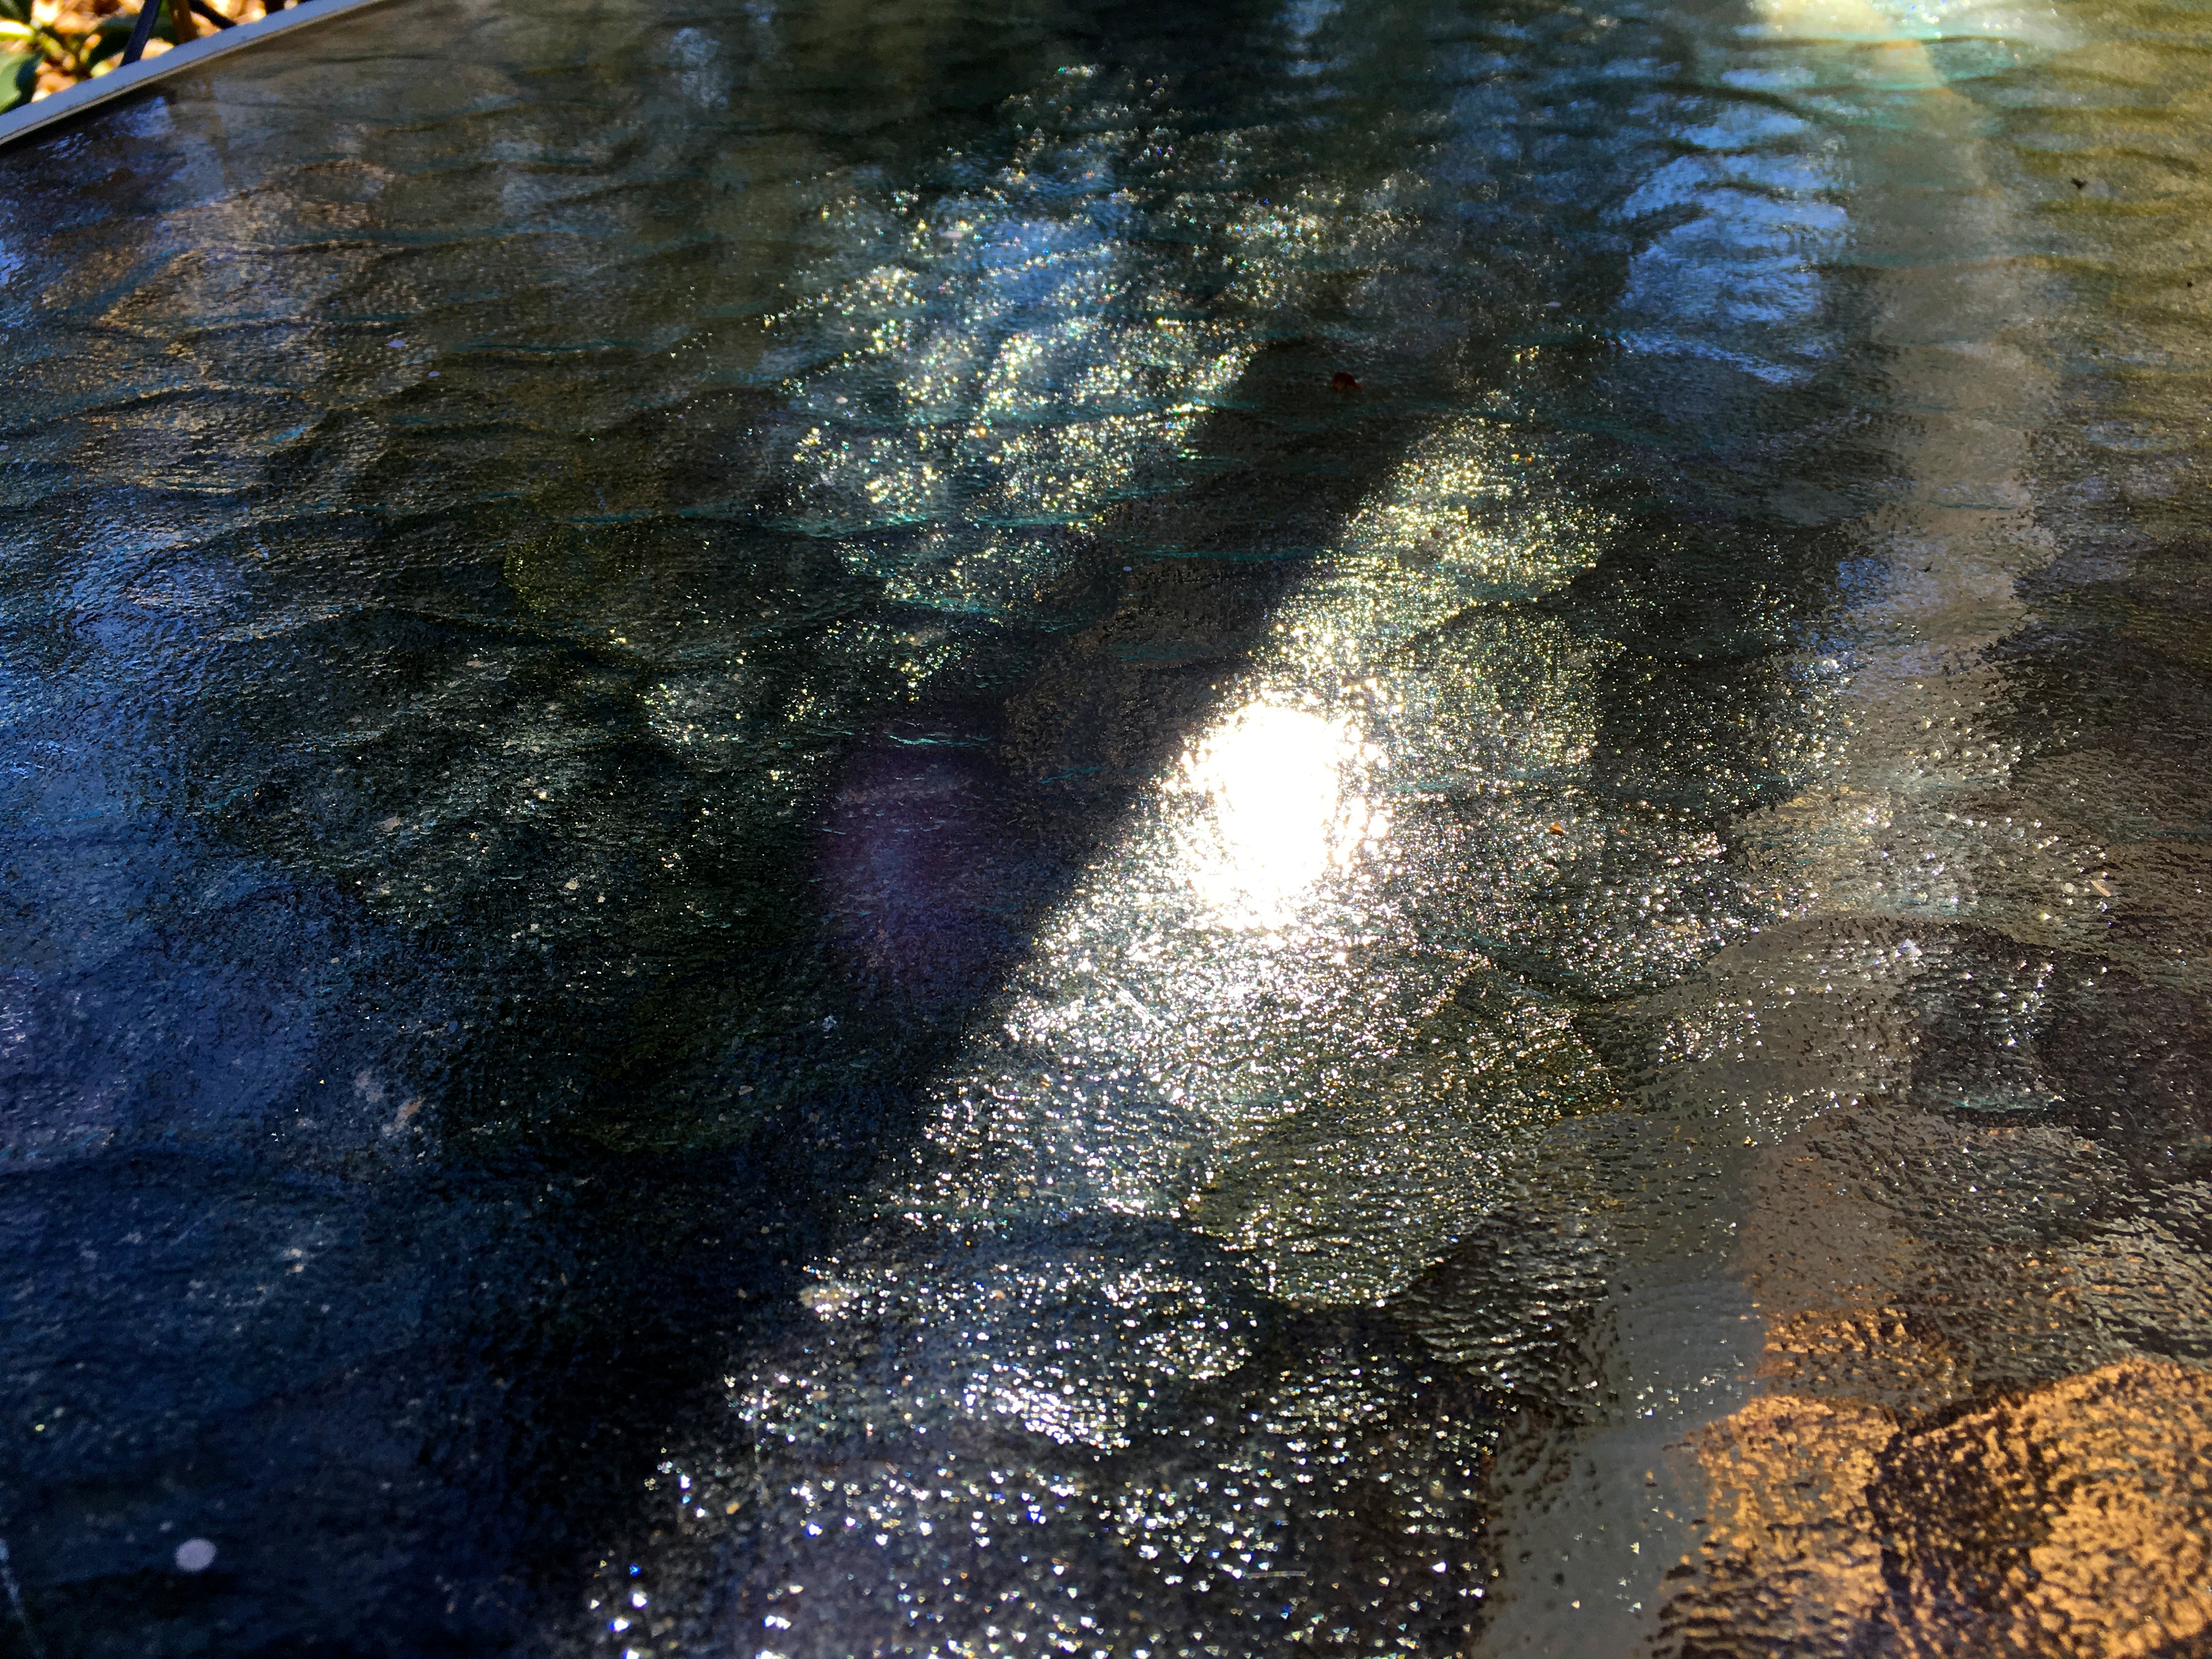
water, rock, sunlight, texture, leaf, stream, reflection, puddle, material, waterway